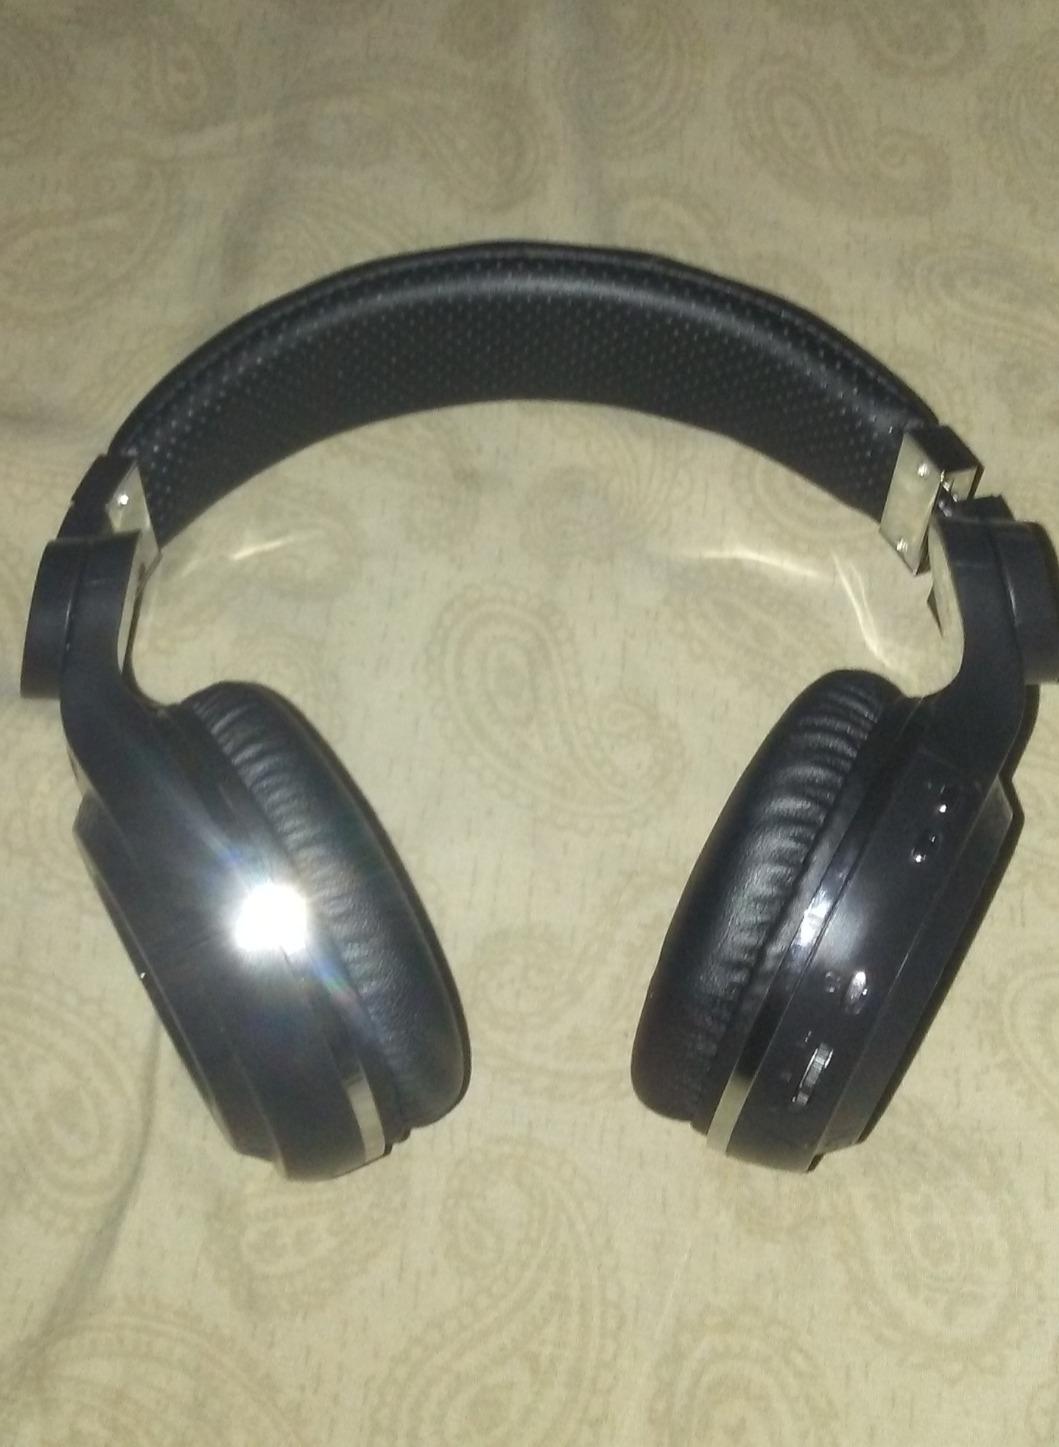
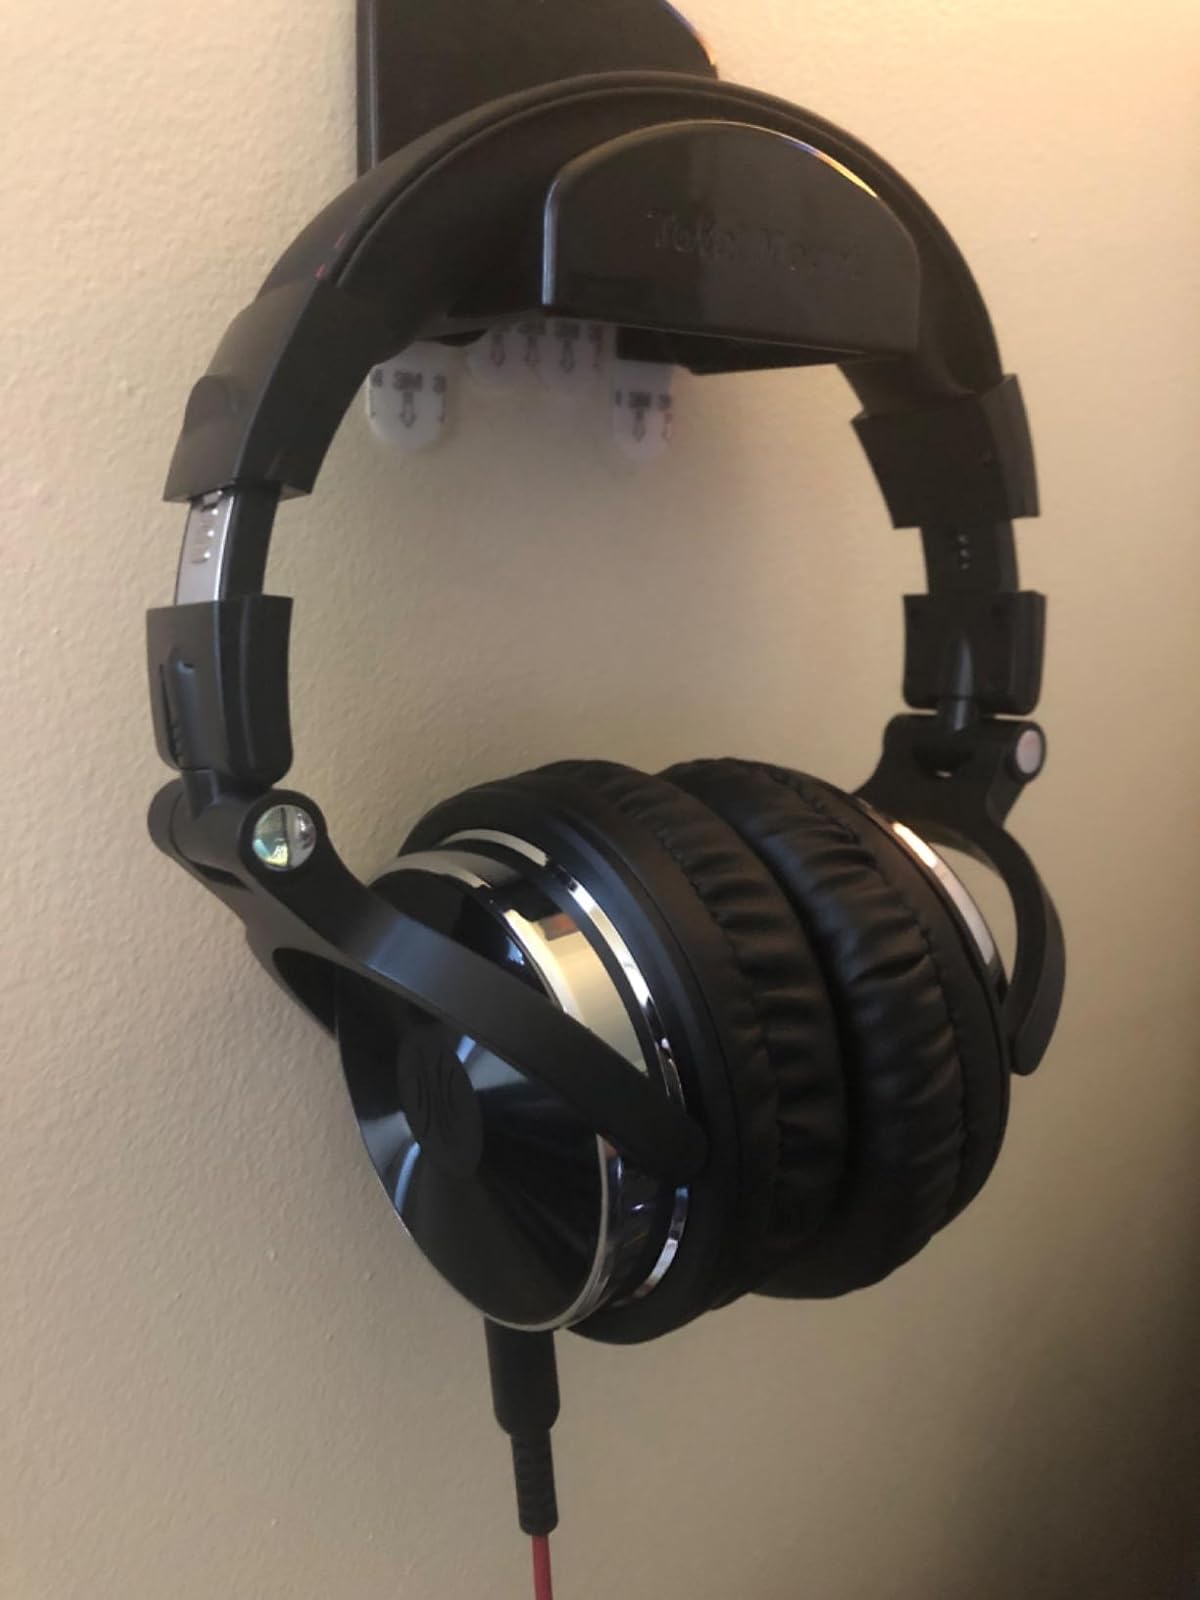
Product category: headphones
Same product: no